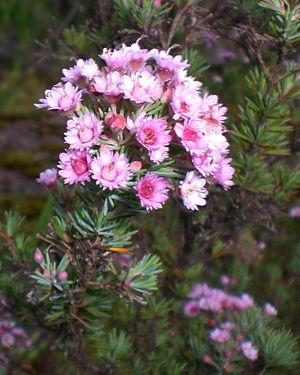
Verticordia est un genre de plantes aromatiques de la famille des Myrtaceae.